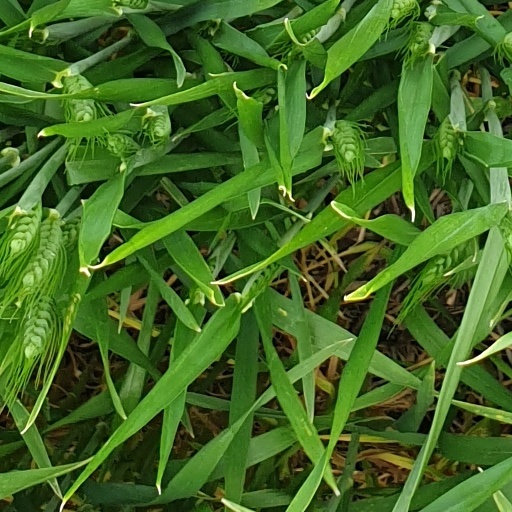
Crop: wheat